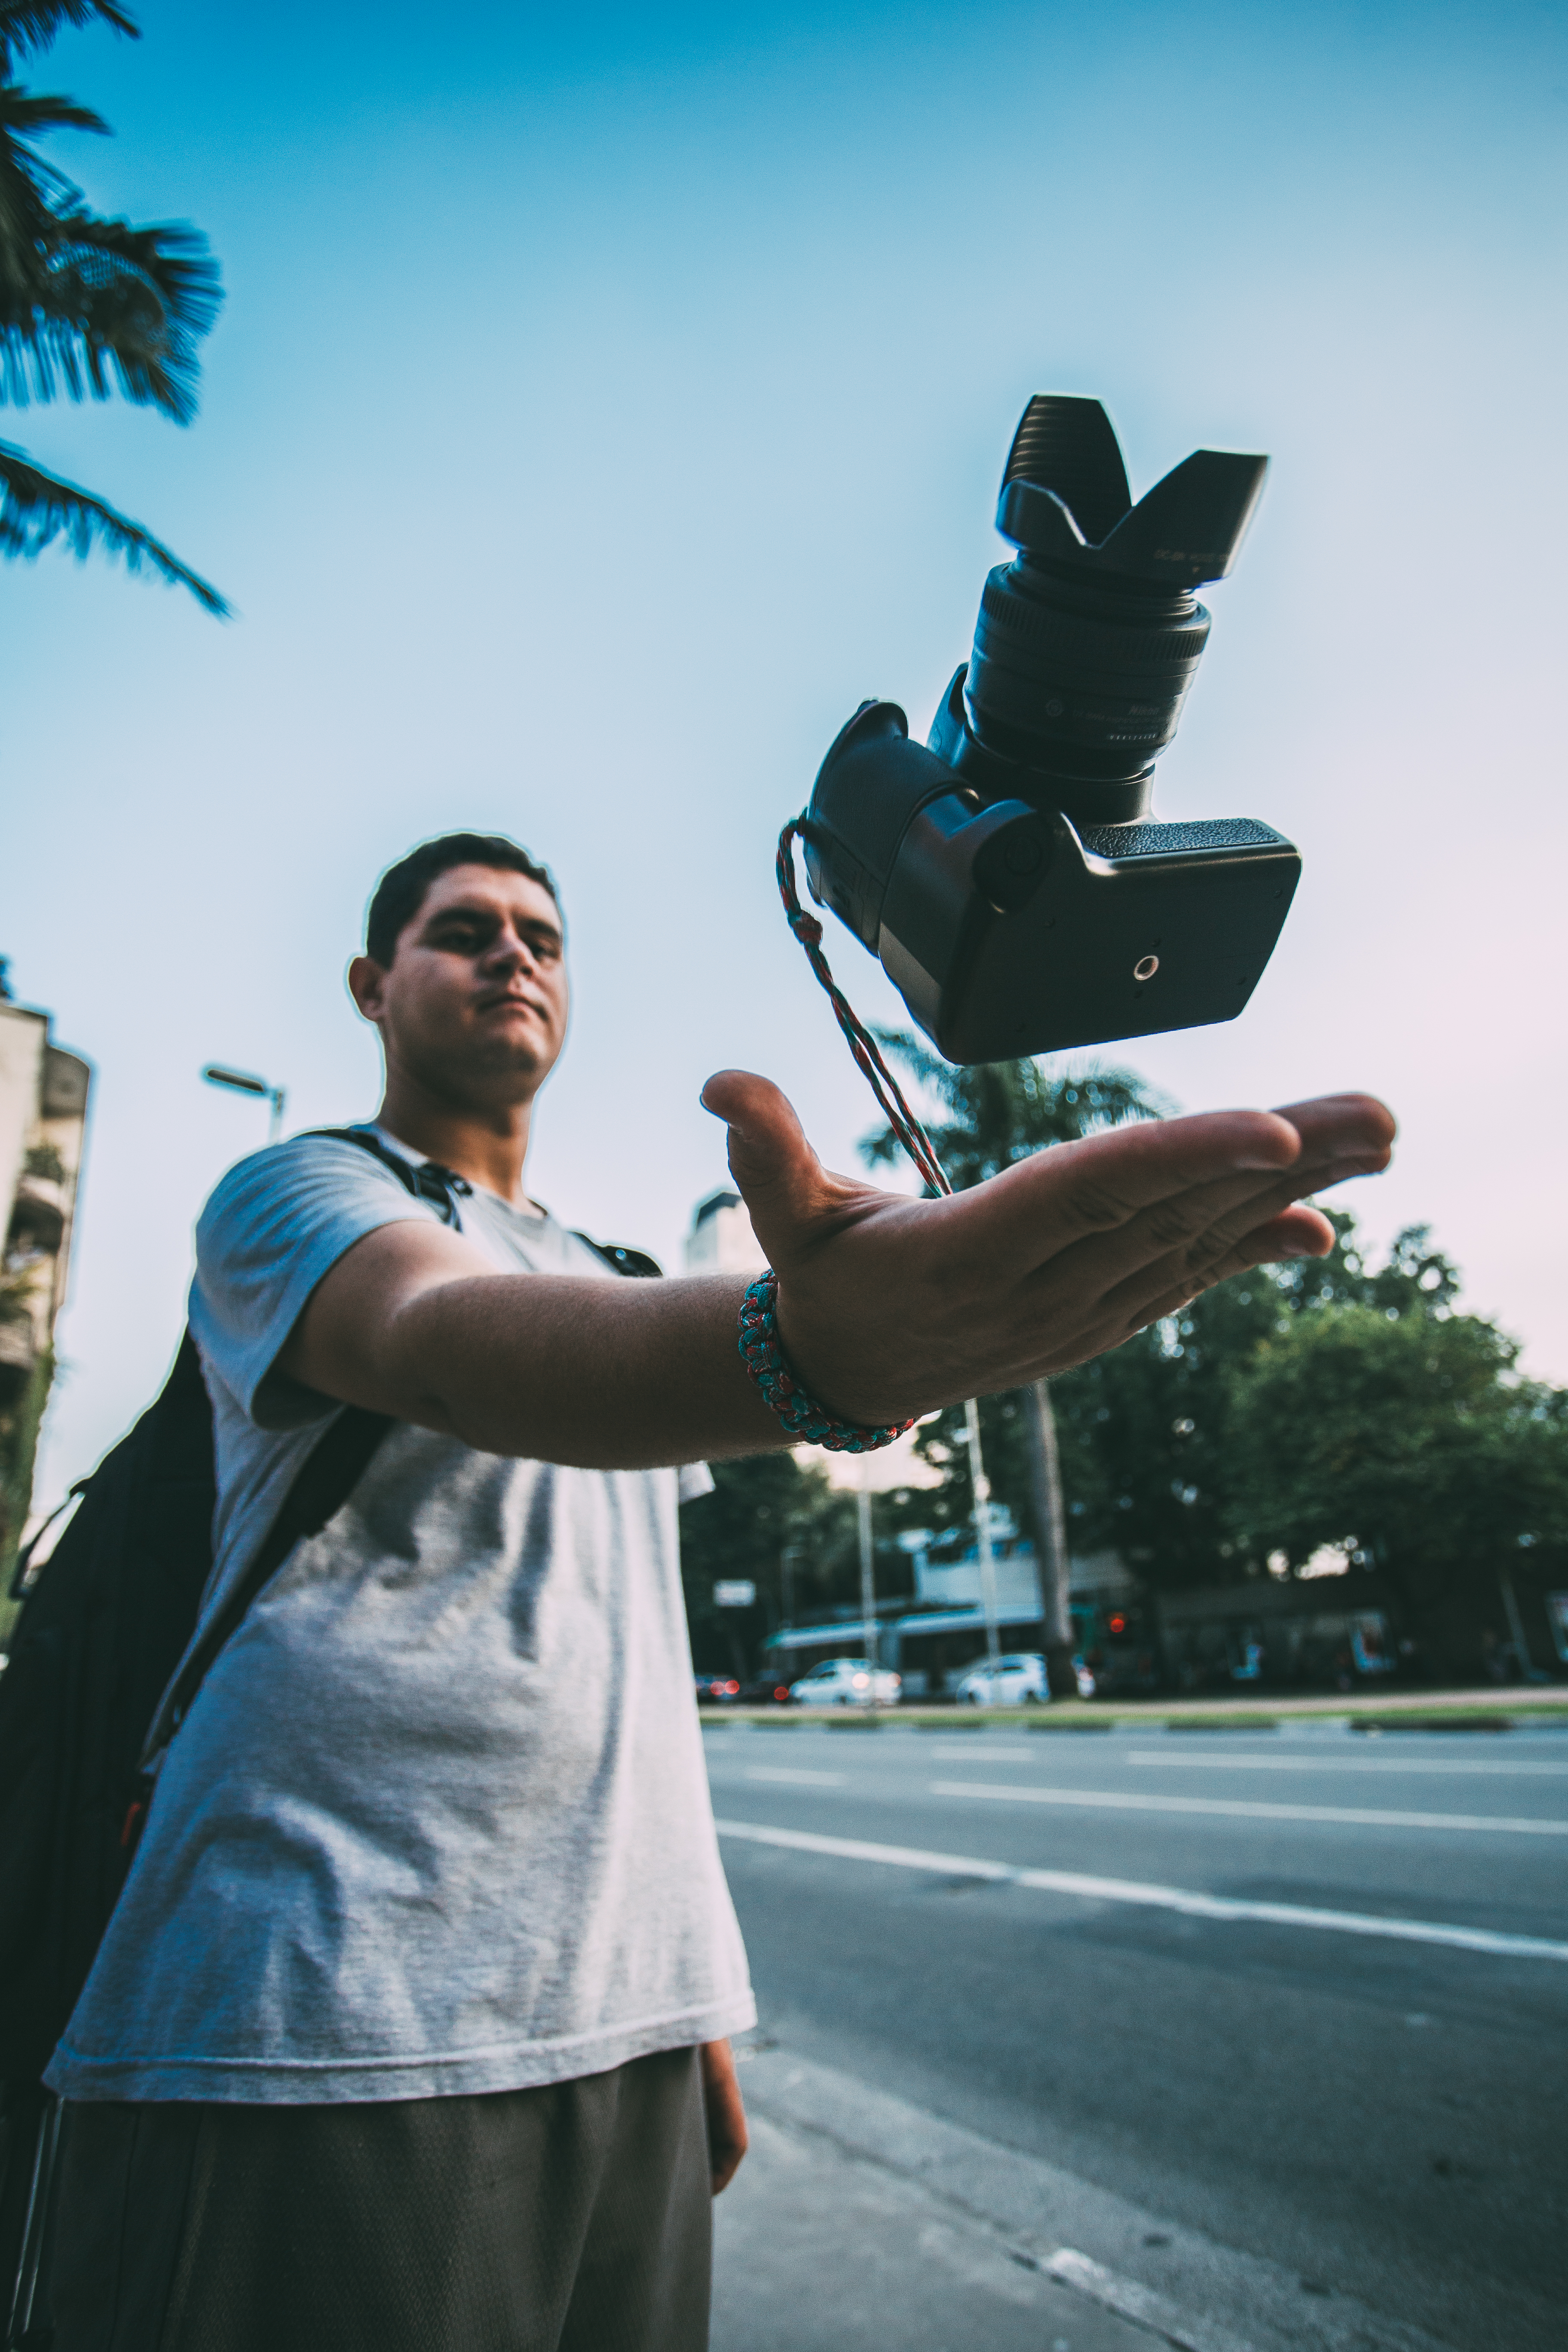
man, person, technology, camera, photographer, slr, dslr, blue, fun, photograph